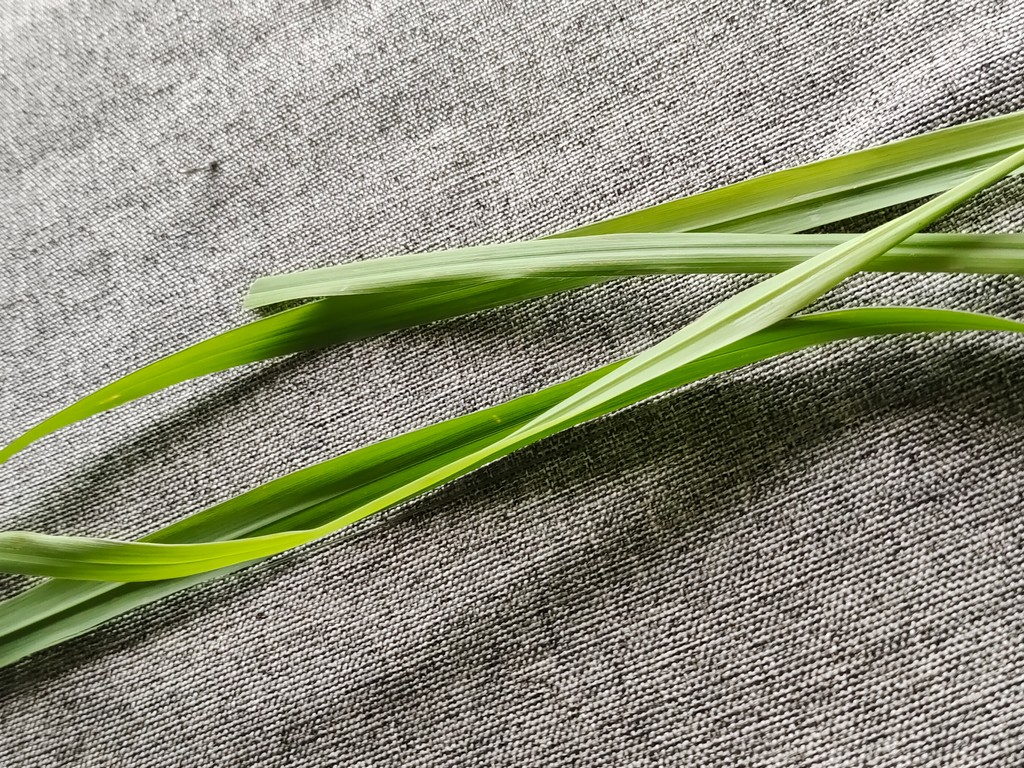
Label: Healthy